Williams FW07

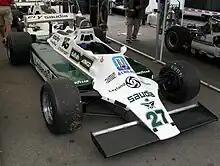
The Williams FW07.

The car made its debut at the Spanish Grand Prix at Jarama in 1979, the fifth round of the season and the first European round after the non-ground effect FW06 was used for the first four rounds in the Americas and South Africa. The car proved to be reasonably competitive; Australian Alan Jones put the car 13th at Jarama and then 4th for the next round in Belgium; he even led 16 laps of the race before retiring with electrical failure. At the British Grand Prix, Jones stuck the revised Williams on pole and was immediately 2 seconds faster than the next fastest car. The car served to make Team Williams a contender for the first time; Jones retired with fuel pump failure and his Swiss teammate Clay Regazzoni won his last Grand Prix and first since 1976. Jones then won 4 of the next 5 Grand Prix in Germany, Austria, Holland and Canada in a car that was so much quicker than any of the others, particularly around high-speed circuits. But because the car's competitiveness came only at mid-season, Jones and Williams lost the driver's and constructor's championships to South African Jody Scheckter and Ferrari, respectively. But the FW07's competitiveness meant that Williams was a top contender for the 1980 season and beyond.